Walter William Massey

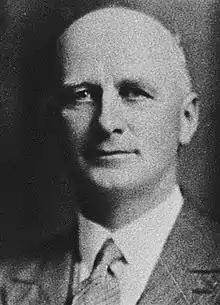
Massey,

Walter William Massey (28 January 1882 – 8 November 1959) was a New Zealand politician of the Reform Party.